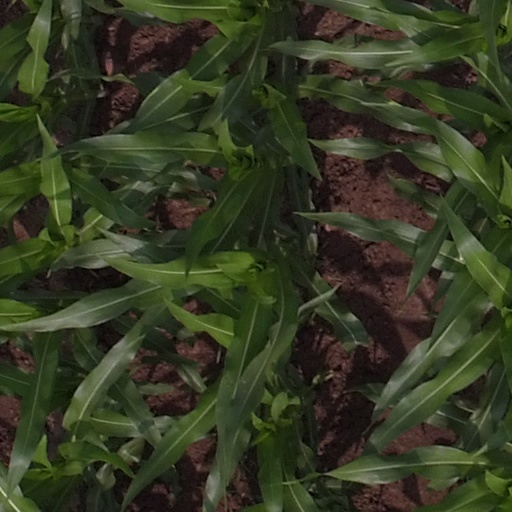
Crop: maize; corn